Timeline of the evolutionary history of life

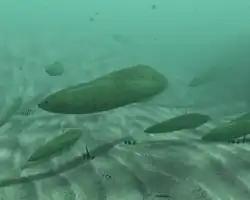
"Haikouichthys", a jawless fish, is popularized as one of the earliest fishes and probably a basal chordate or a basal craniate.

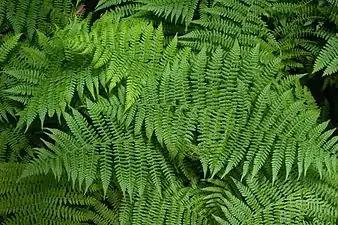
Ferns first appear in the fossil record about 360 million years ago in the late Devonian period.

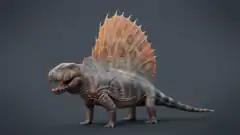
Synapsids such as "Dimetrodon" were the largest terrestrial vertebrates in the Permian period, 299 to 251 million years ago.

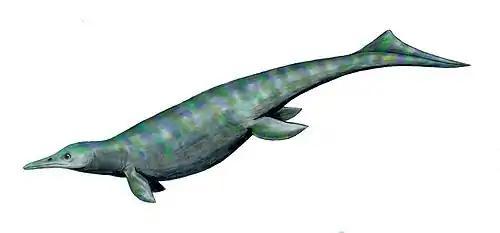
"Utatsusaurus" is the earliest-known ichthyopterygian.

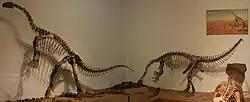
"Plateosaurus engelhardti"

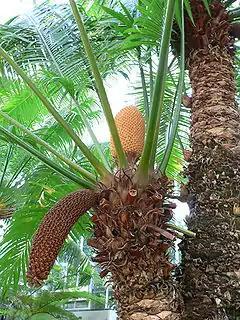
"Cycas circinalis"

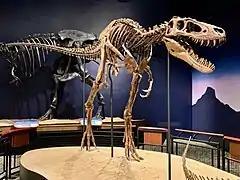
For about 150 million years, dinosaurs were the dominant land animals on Earth.

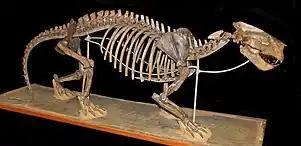
Mount of oxyaenid "Patriofelis" from the American Museum of Natural History

From 251.9 Ma to 66 Ma and containing the Triassic, Jurassic and Cretaceous periods.